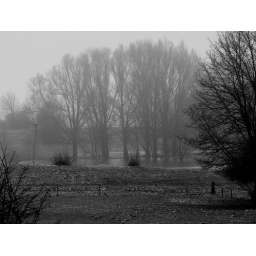
Mornin' in black and blue ...